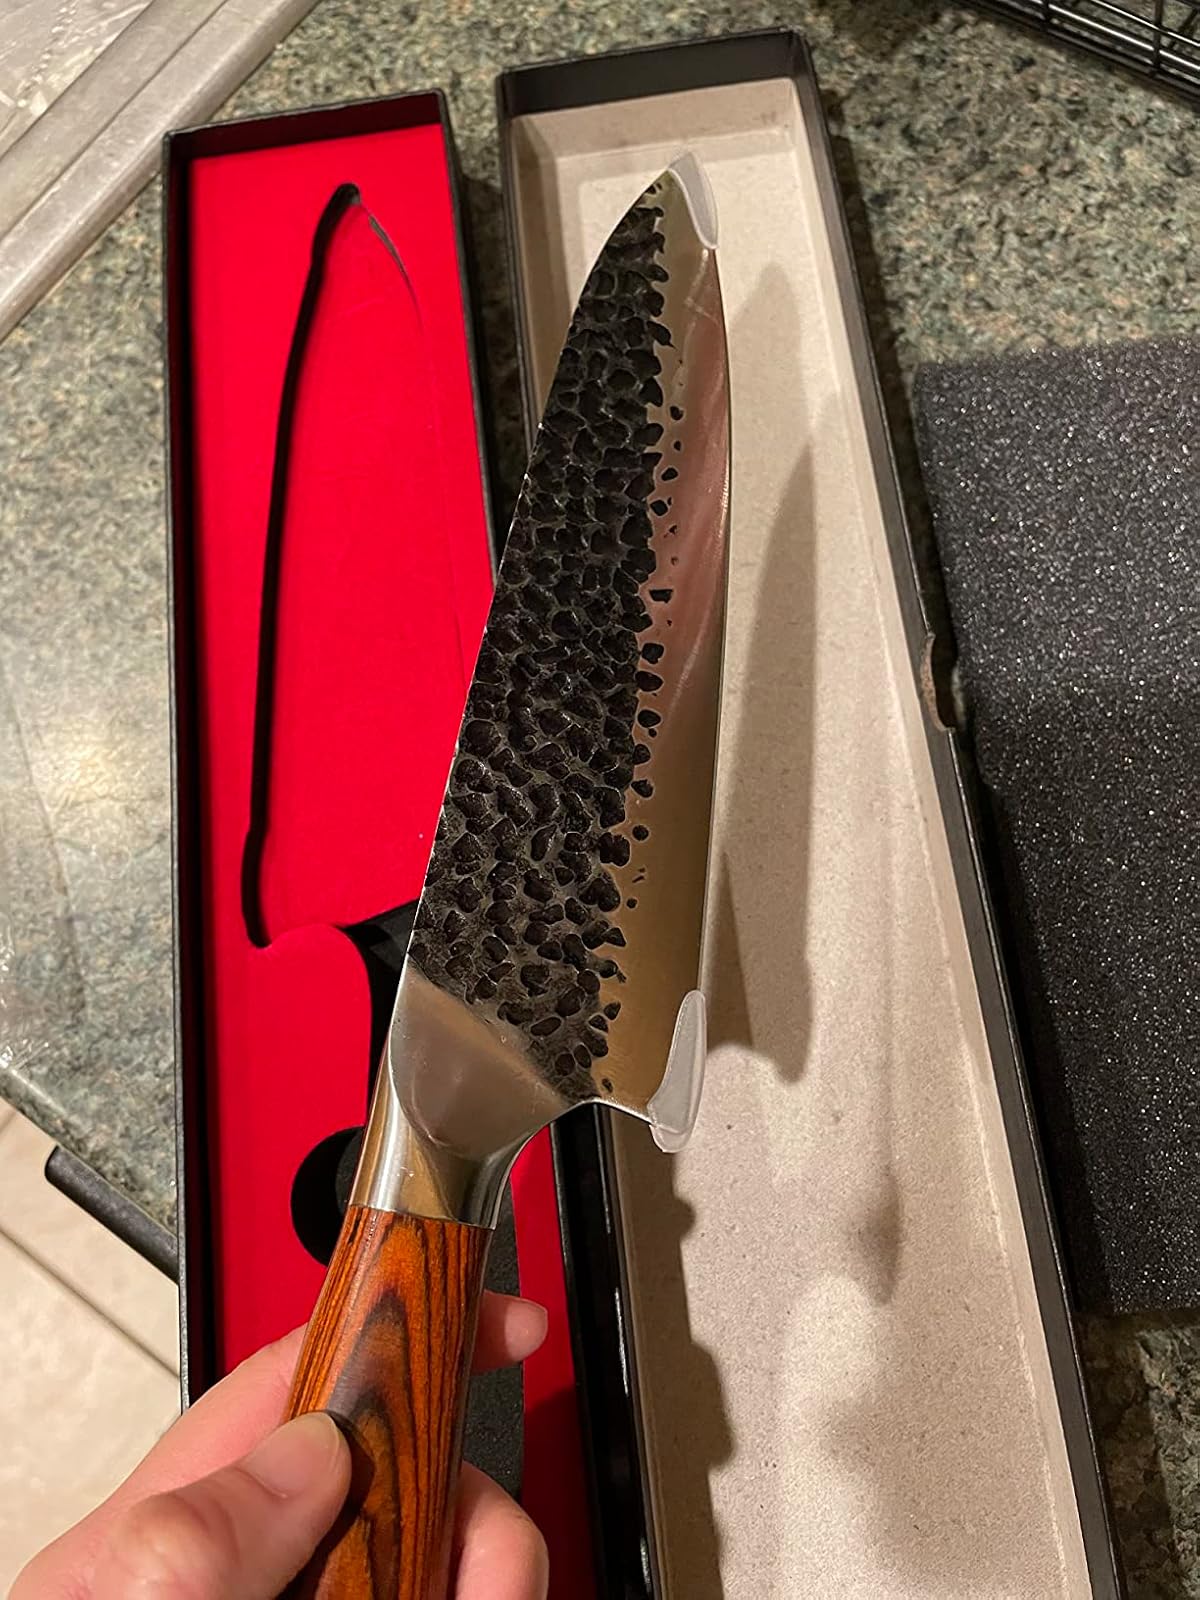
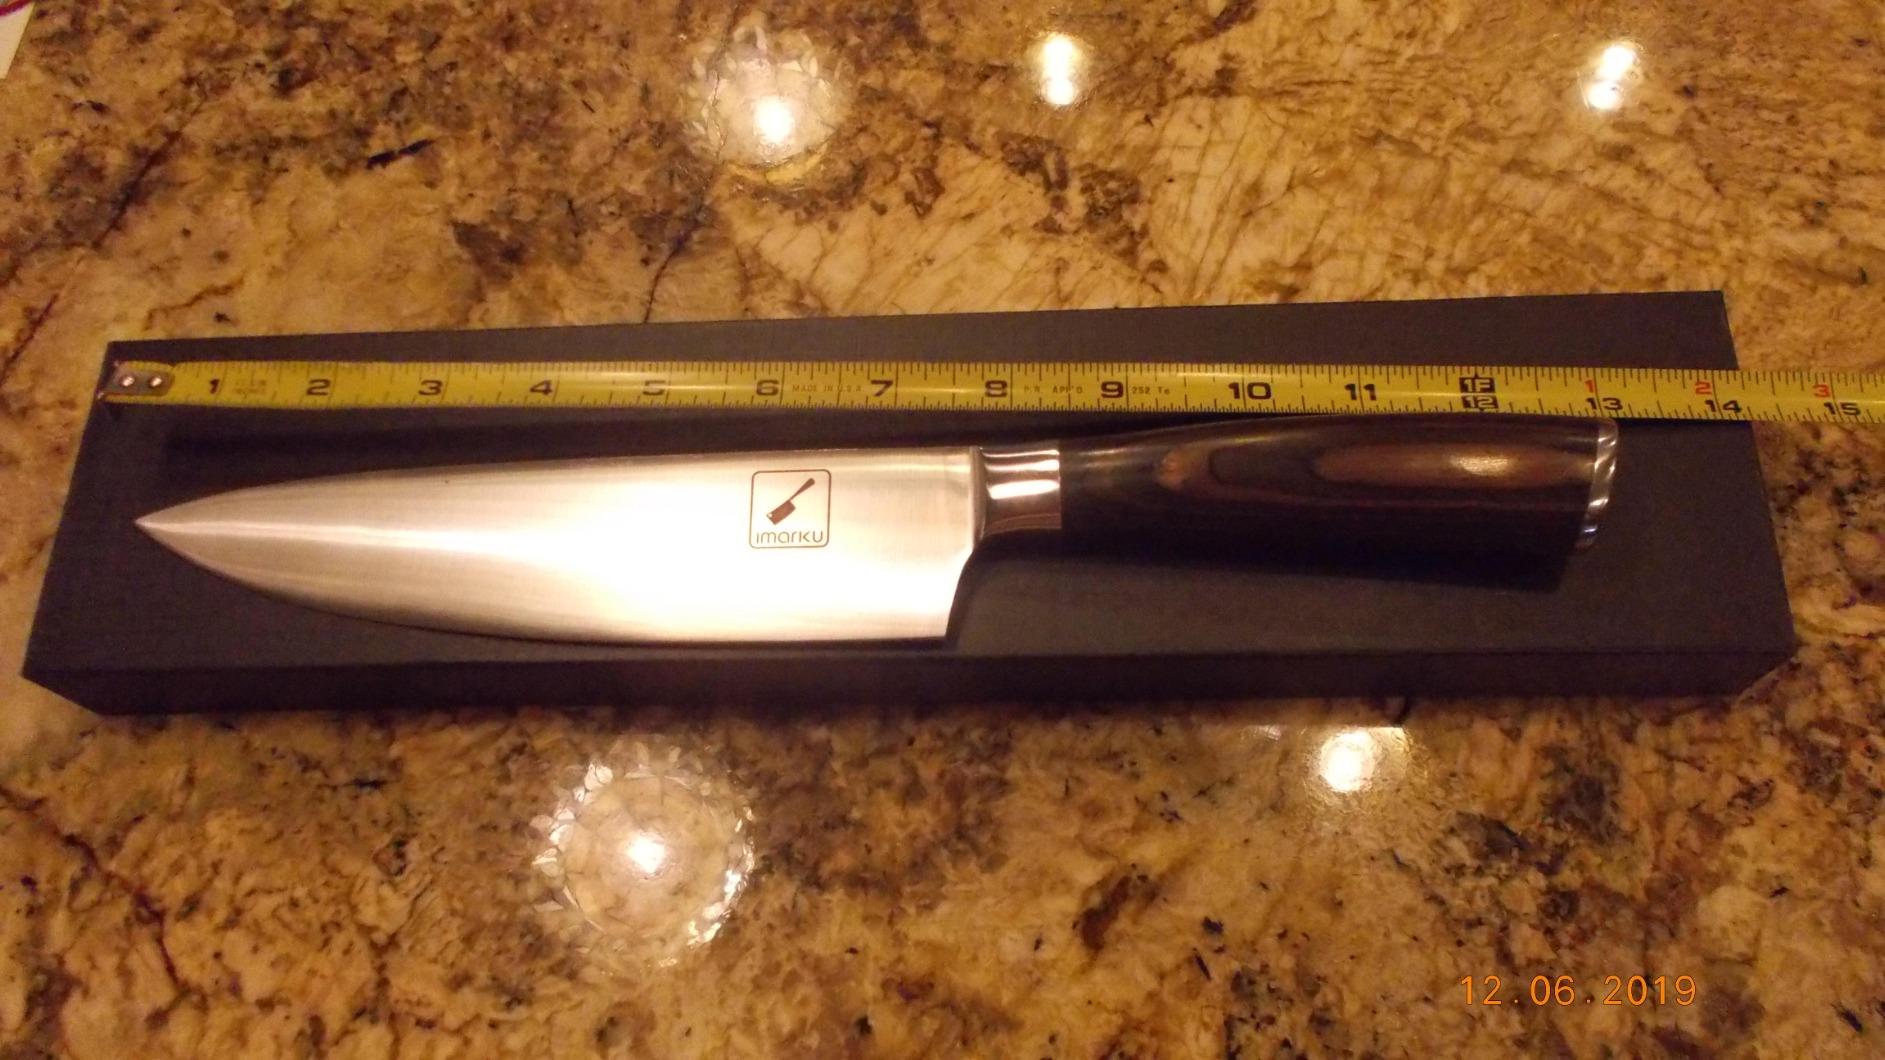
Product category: items_knife
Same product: no